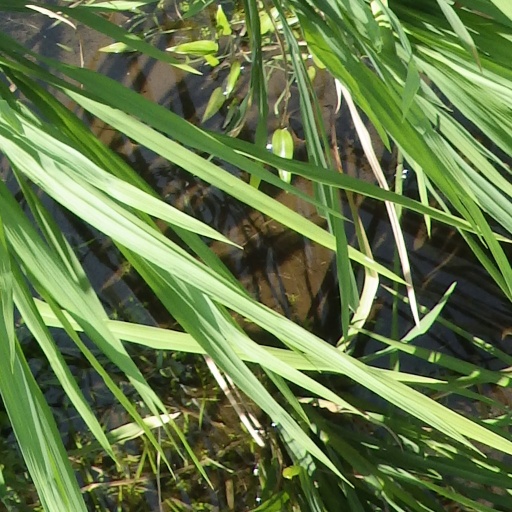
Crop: rice